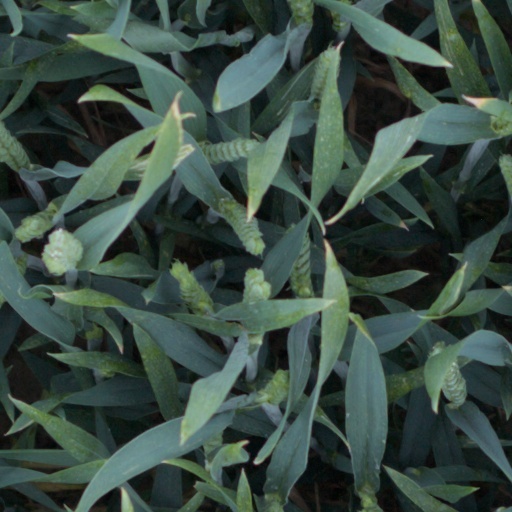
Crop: wheat